Department stores by country

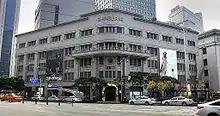
Shinsegae Department Store in Seoul

In India, companies like Smart Bazaar, Shopper's Stop, Kingsberry, Pantaloon, and D-Mart are entering into retail.